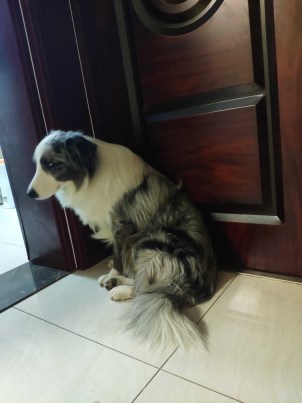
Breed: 2594-n000109-Border_collie